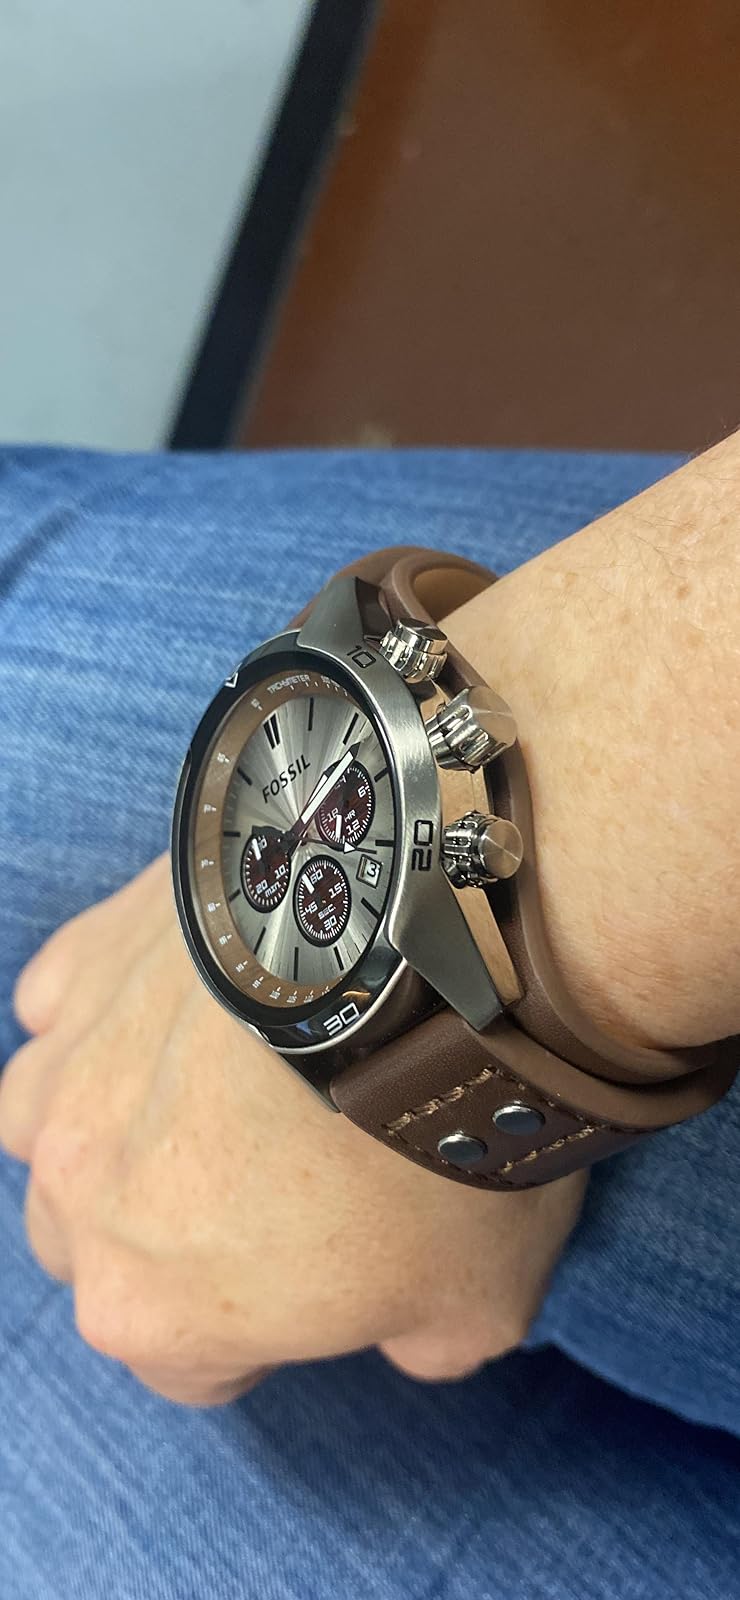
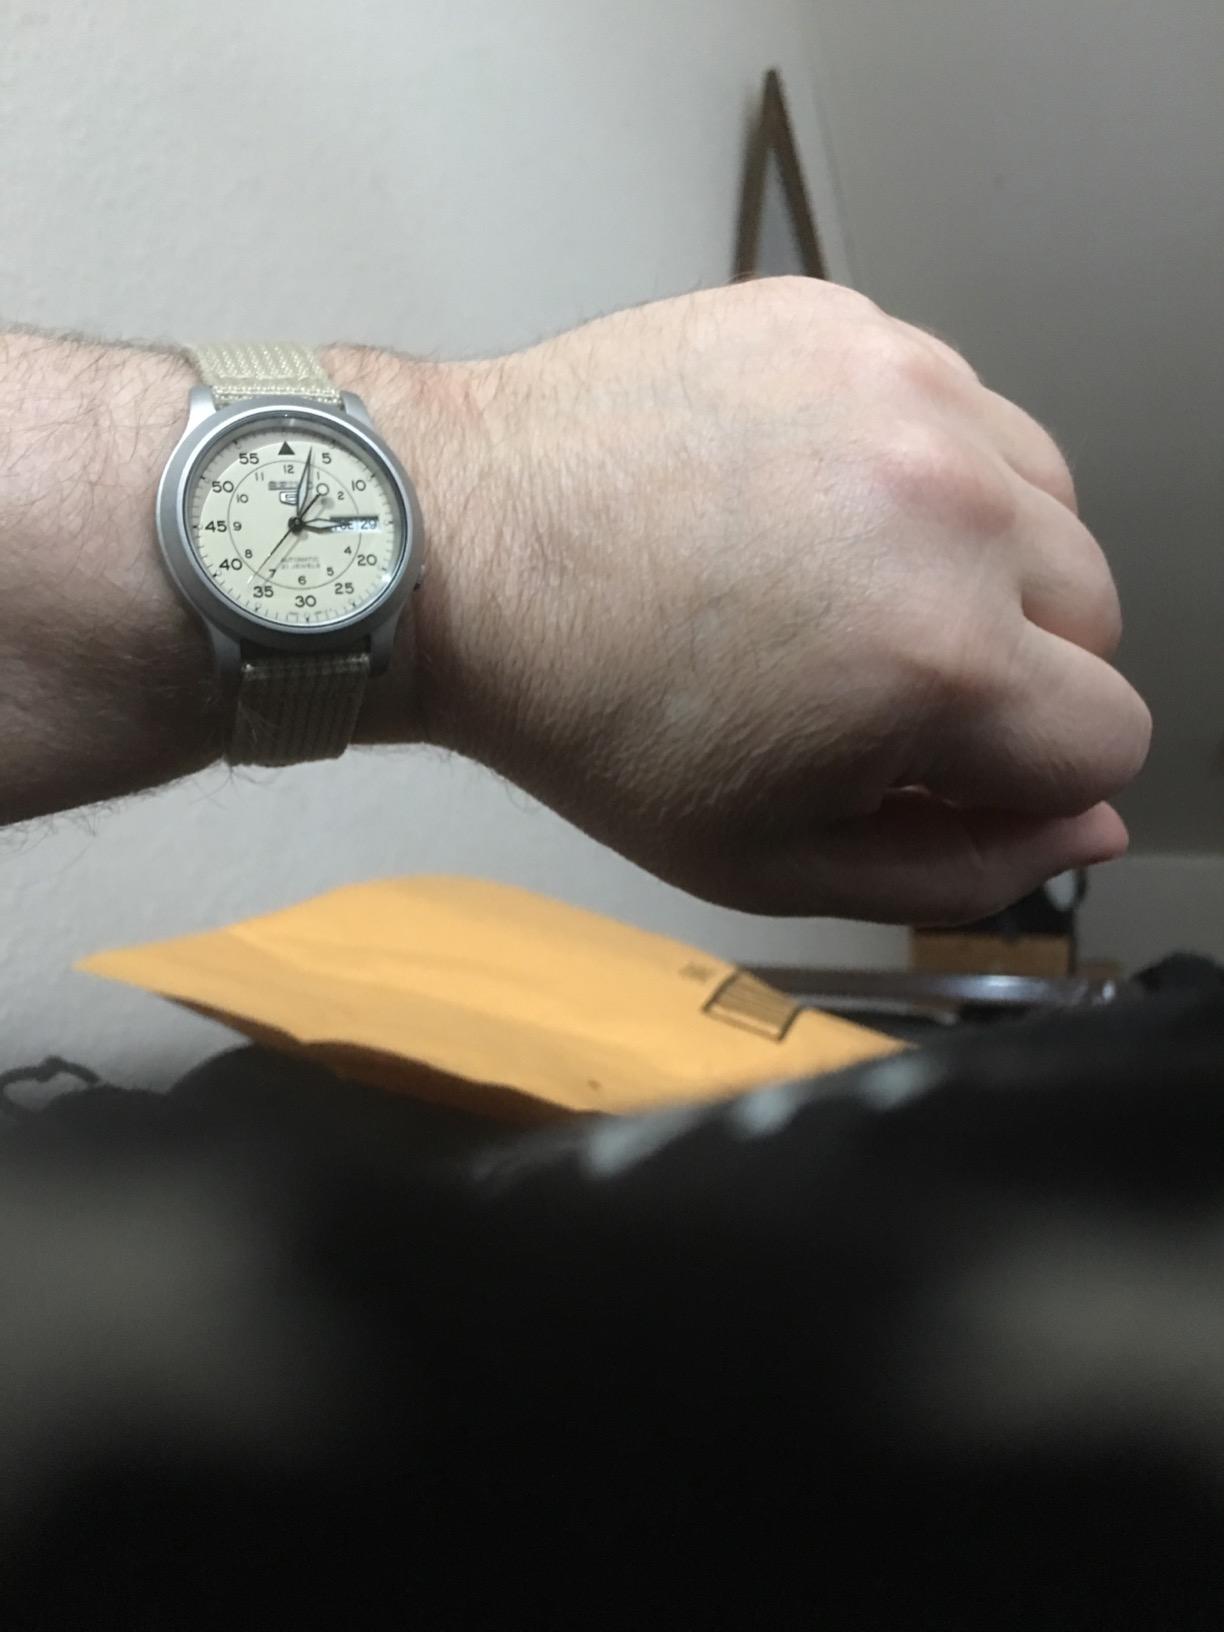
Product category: accessories_watch
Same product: no